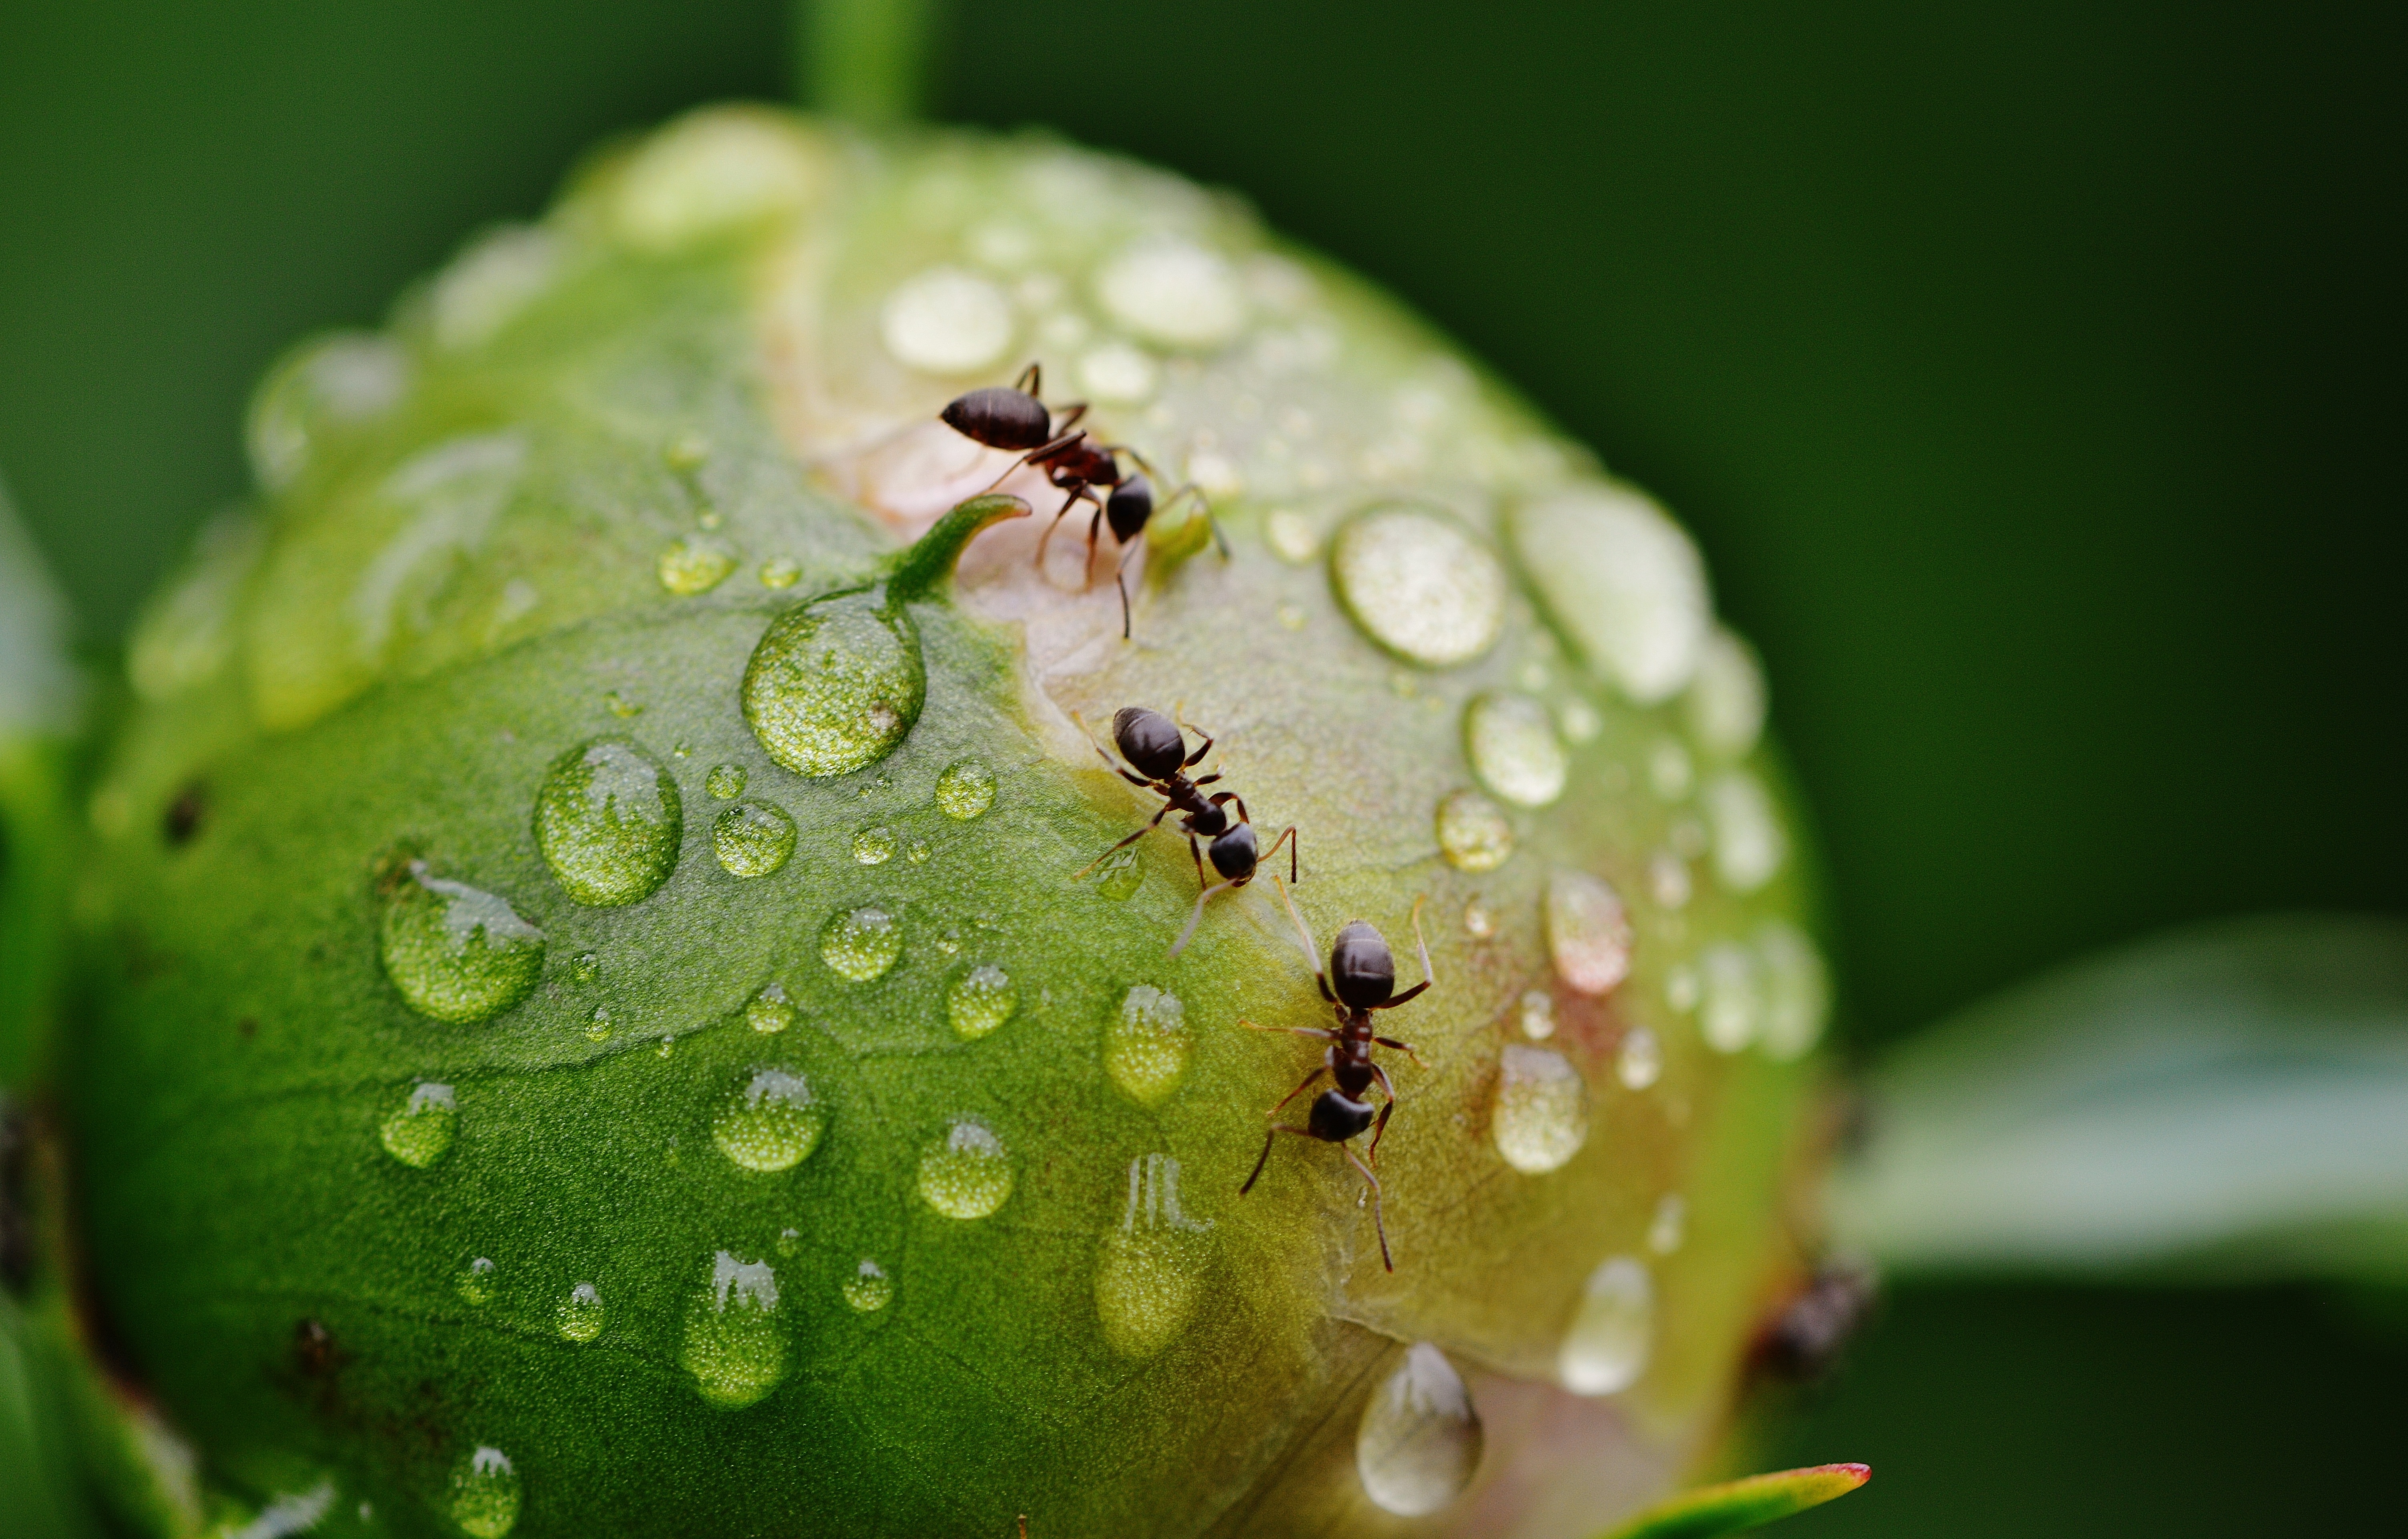
nature, dew, plant, photography, rain, leaf, flower, raindrop, green, insect, macro, botany, flora, fauna, drip, invertebrate, close up, bud, drop of water, peony, ants, moisture, macro photography, beaded, plant stem